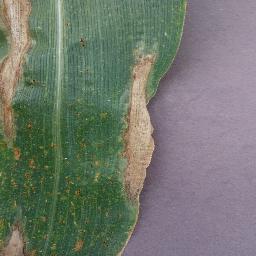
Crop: corn
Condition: (maize)_northern_blight